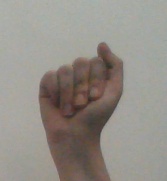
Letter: saad